Tropical cyclone effects by region

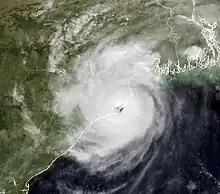
Satellite image of the 1999 super cyclone that struck Odisha

The India Meteorological Department issues warnings for all tropical cyclones in the northern Indian Ocean. Tropical cyclones more typically affect India from the Bay of Bengal on its east coast than the Arabian Sea on its west coast. The east Indian state of Odisha has historically been the most affected throughout the country, while the most landfalls by severe cyclonic storms occurred in Andhra Pradesh. On India's west coast, the most commonly affected state was Gujarat. From 1891 to 2000, there was an average of 3.2 tropical cyclone landfalls in the country's, most of which were on the east coast along the Bay of Bengal.